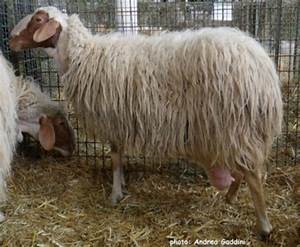
Label: pecora